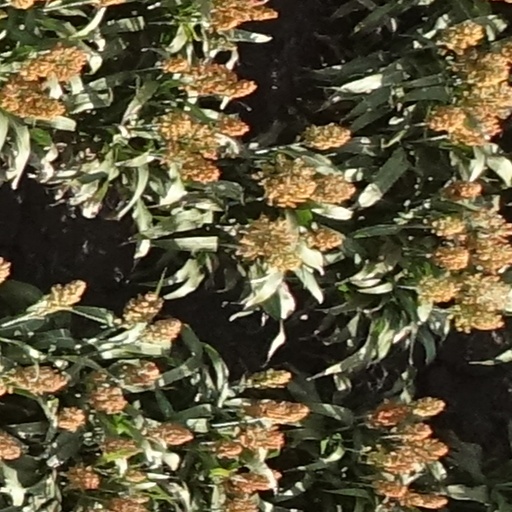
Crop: sorghum